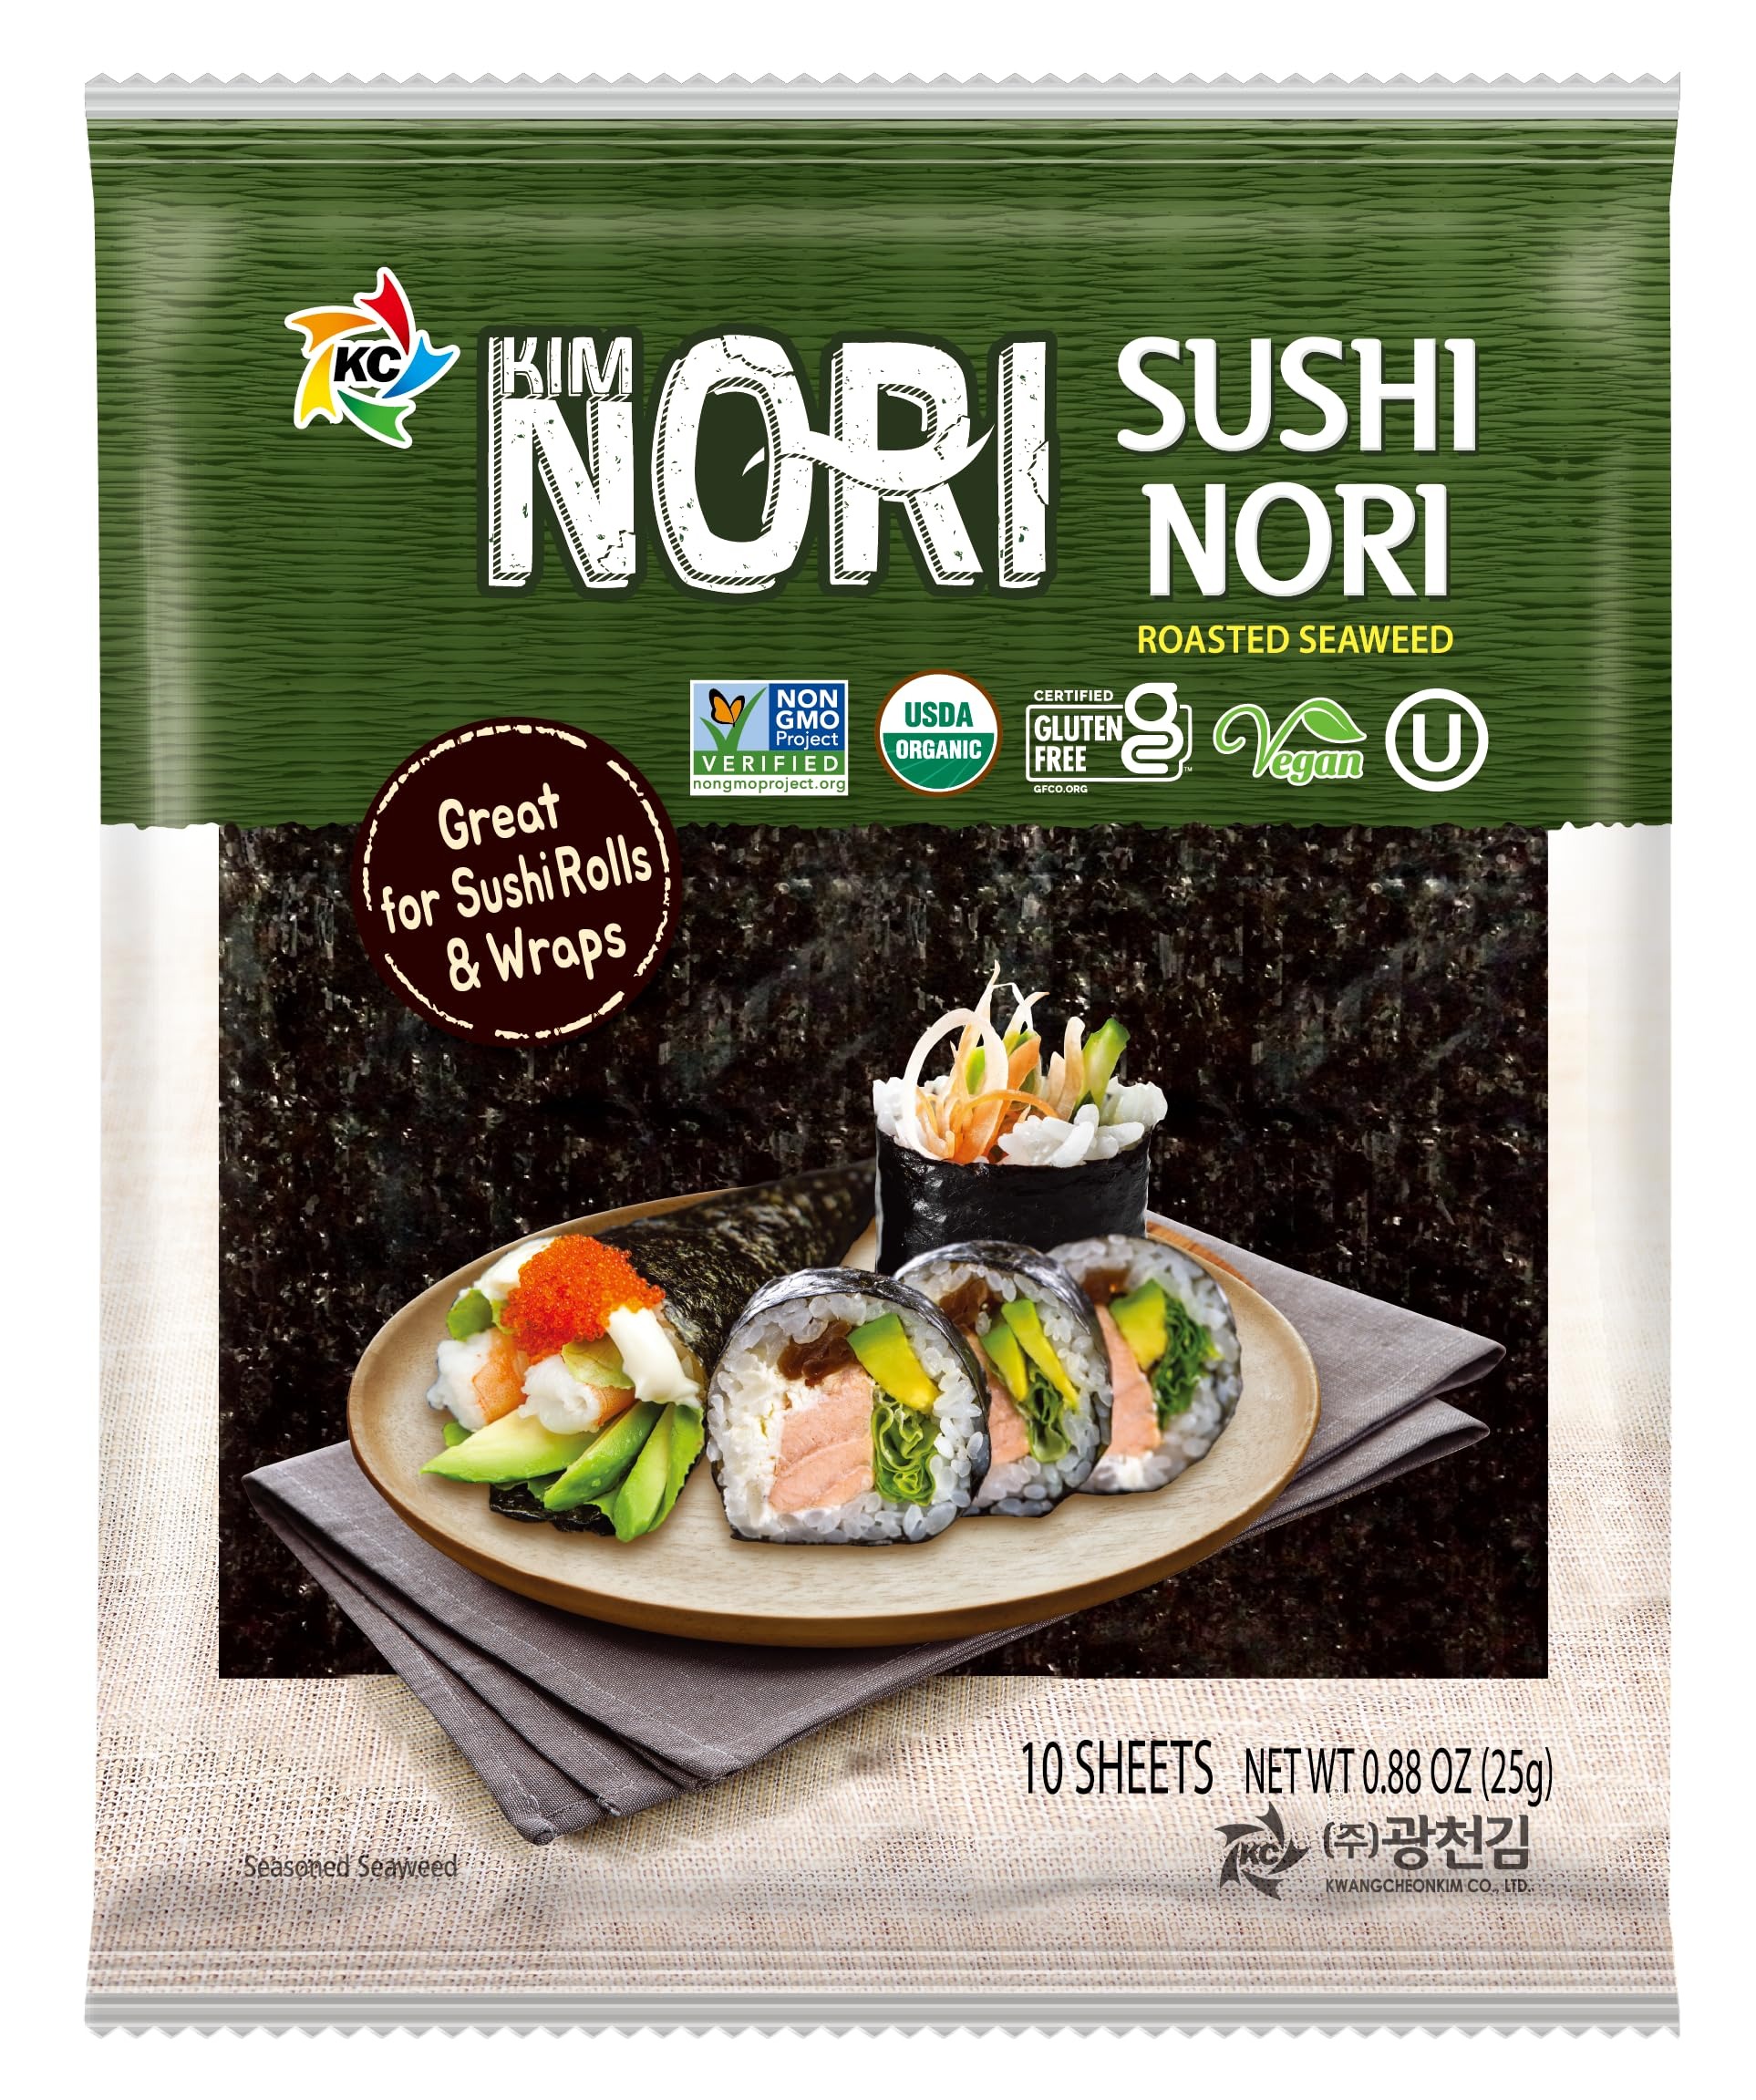
Item Name: KIMNORI Sushi Nori Seaweed Sheets – 10 Full Size USDA Organic Yaki Roasted Rolls Wraps Snack 100% Natural Laver Gluten Free No MSG Non GMO Vegan Kosher 25 Gram 0.88 Ounce 김 のり 海苔 紫菜
Bullet Point 1: HIGH-QUALITY, NATURAL SEAWEED LAVER – Our fresh roasted seaweed nori sheets are made with only the freshest, best ingredients available. It comes in full size sheets in 10pc packs for easy rolls and wraps and contains no sugar or trans fat. Natural roasted seaweed laver has a unique salty taste and crispness texture that will give you an excellent dining experience and taste right in the comfort of your home! Make your own homemade sushi, kimbap rolls and wraps with our premium quality seaweed.
Bullet Point 2: HEALTHY,HIGH NUTRITION – Our natural roasted nori has no artificial colors, is non-GMO verified, gluten free, organic, vegan, and non-MSG, ensuring that you get only the most natural, healthiest seaweed possible. Our low calorie, low fat vegetarian seaweed is purely made from sea vegetables with no additives, ingredients being 100% laver, so they are a great superfood for your health. No matter what kind of diet you follow, this nori won’t ruin any diet and is actually a great go-to snack food.
Bullet Point 3: AUTHENTIC SOUTH KOREAN FLAVOR – Roasted seaweed is a popular food that can be found anywhere, from upscale restaurants to grocery stores. Our dark green seaweed lavers quality compares to that of high end restaurants’ but for the price of ones at your local grocery store. Enjoy eating delicious sushi and gimbap at home with our roasted seaweed that is full of umami flavoring. Eat it in a simple wrap with rice and basic ingredients or go all out with raw fish; either way, it is delicious.
Bullet Point 4: TIME-SAVING & CONVENIENT – With our seaweed lavers, eating sushi has never been easier. Don’t bother waiting in line at restaurants for hours to get quality sushi rolls. Just get our roasted seaweed! It is economical with multipack sheets, so you can have many meals. Each sheet of nori is smooth and uniform, making it ideal for rolling and wrapping sushi. And don’t worry if you’re not a chef, just prepare your favorite ingredients, roll it in nori, and you’ll have a delicious meal in minutes.
Bullet Point 5: LONG-LASTING MULTIPACKS – If you love roasted seaweed but are prone to accidentally wasting food due to forgetting about it until it expires, then you should get KIMNORI seaweed sheets. Seaweed lasts a long time, and with the many packs this nori comes in, it will last you for many meals. It’s also great for any emergencies or last minute meals, as it’s a tasty basic food that’s good for many dishes. For best storage keeping: Avoid Direct Sunlight, Store in a Cool and Dry place. Made in USA.
Product Description: <strong>ORGANIC PREMIUM SUSHI SNACKS NORI ROASTED SEAWEED ( KIM LAVER ) 10 Full SHEETS 25g ( ROLL & WRAP ) KIMNORI</strong><br /> <br /> Premium Twice Roasted Seaweed ( 100% Laver ) <br /> Great for Sushi Rolls & Wraps <br /> NON-GMO verified<br /> Gluten free certified <br /> Organic certified <br /> Ingredients: Laver 100% <br /> Healthy, High Nutrition Low Calories & Fat <br /> No MSG <br /> No artificial colors or flavors <br /> Made in U.S.A <br /> Keeping Method: Avoid Direct Sunlight Store in a cool and Dry place
Value: 0.88
Unit: ounce

Price: 7.71